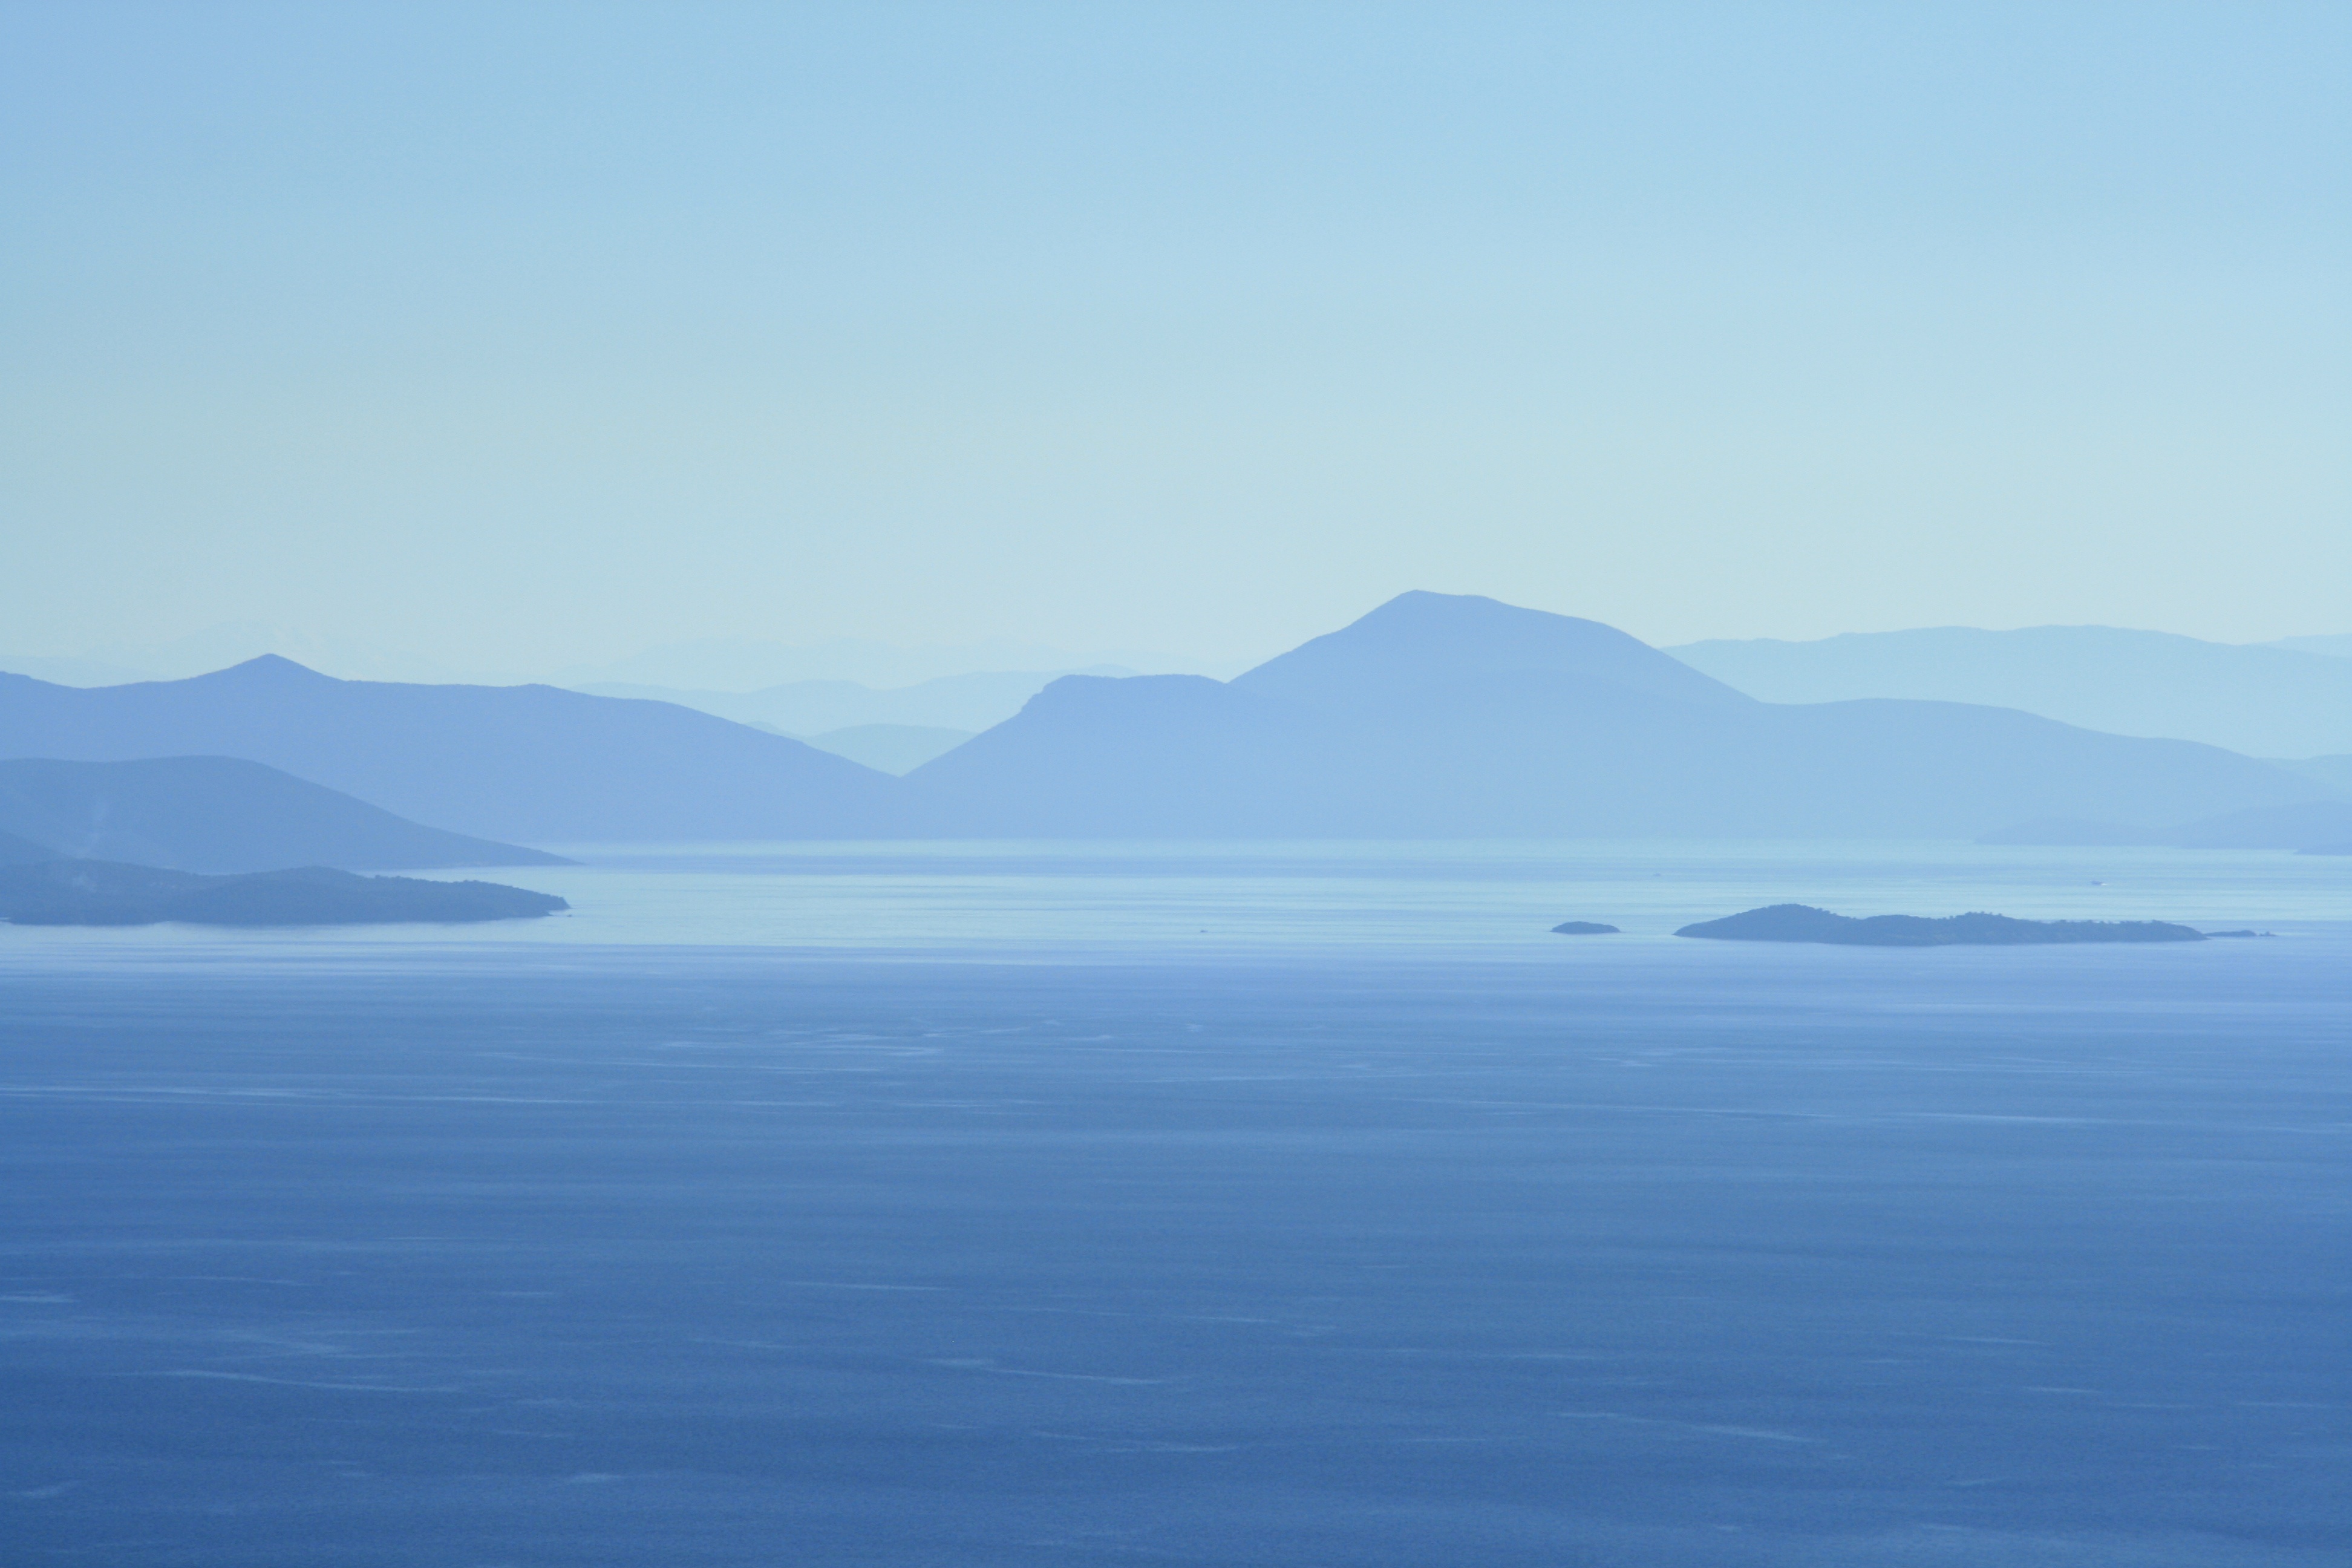
sea, coast, water, ocean, horizon, silhouette, mountain, lake, dawn, bay, blue, fjord, reservoir, body of water, mountains, loch, cape, landform, arctic ocean, hd wallpaper